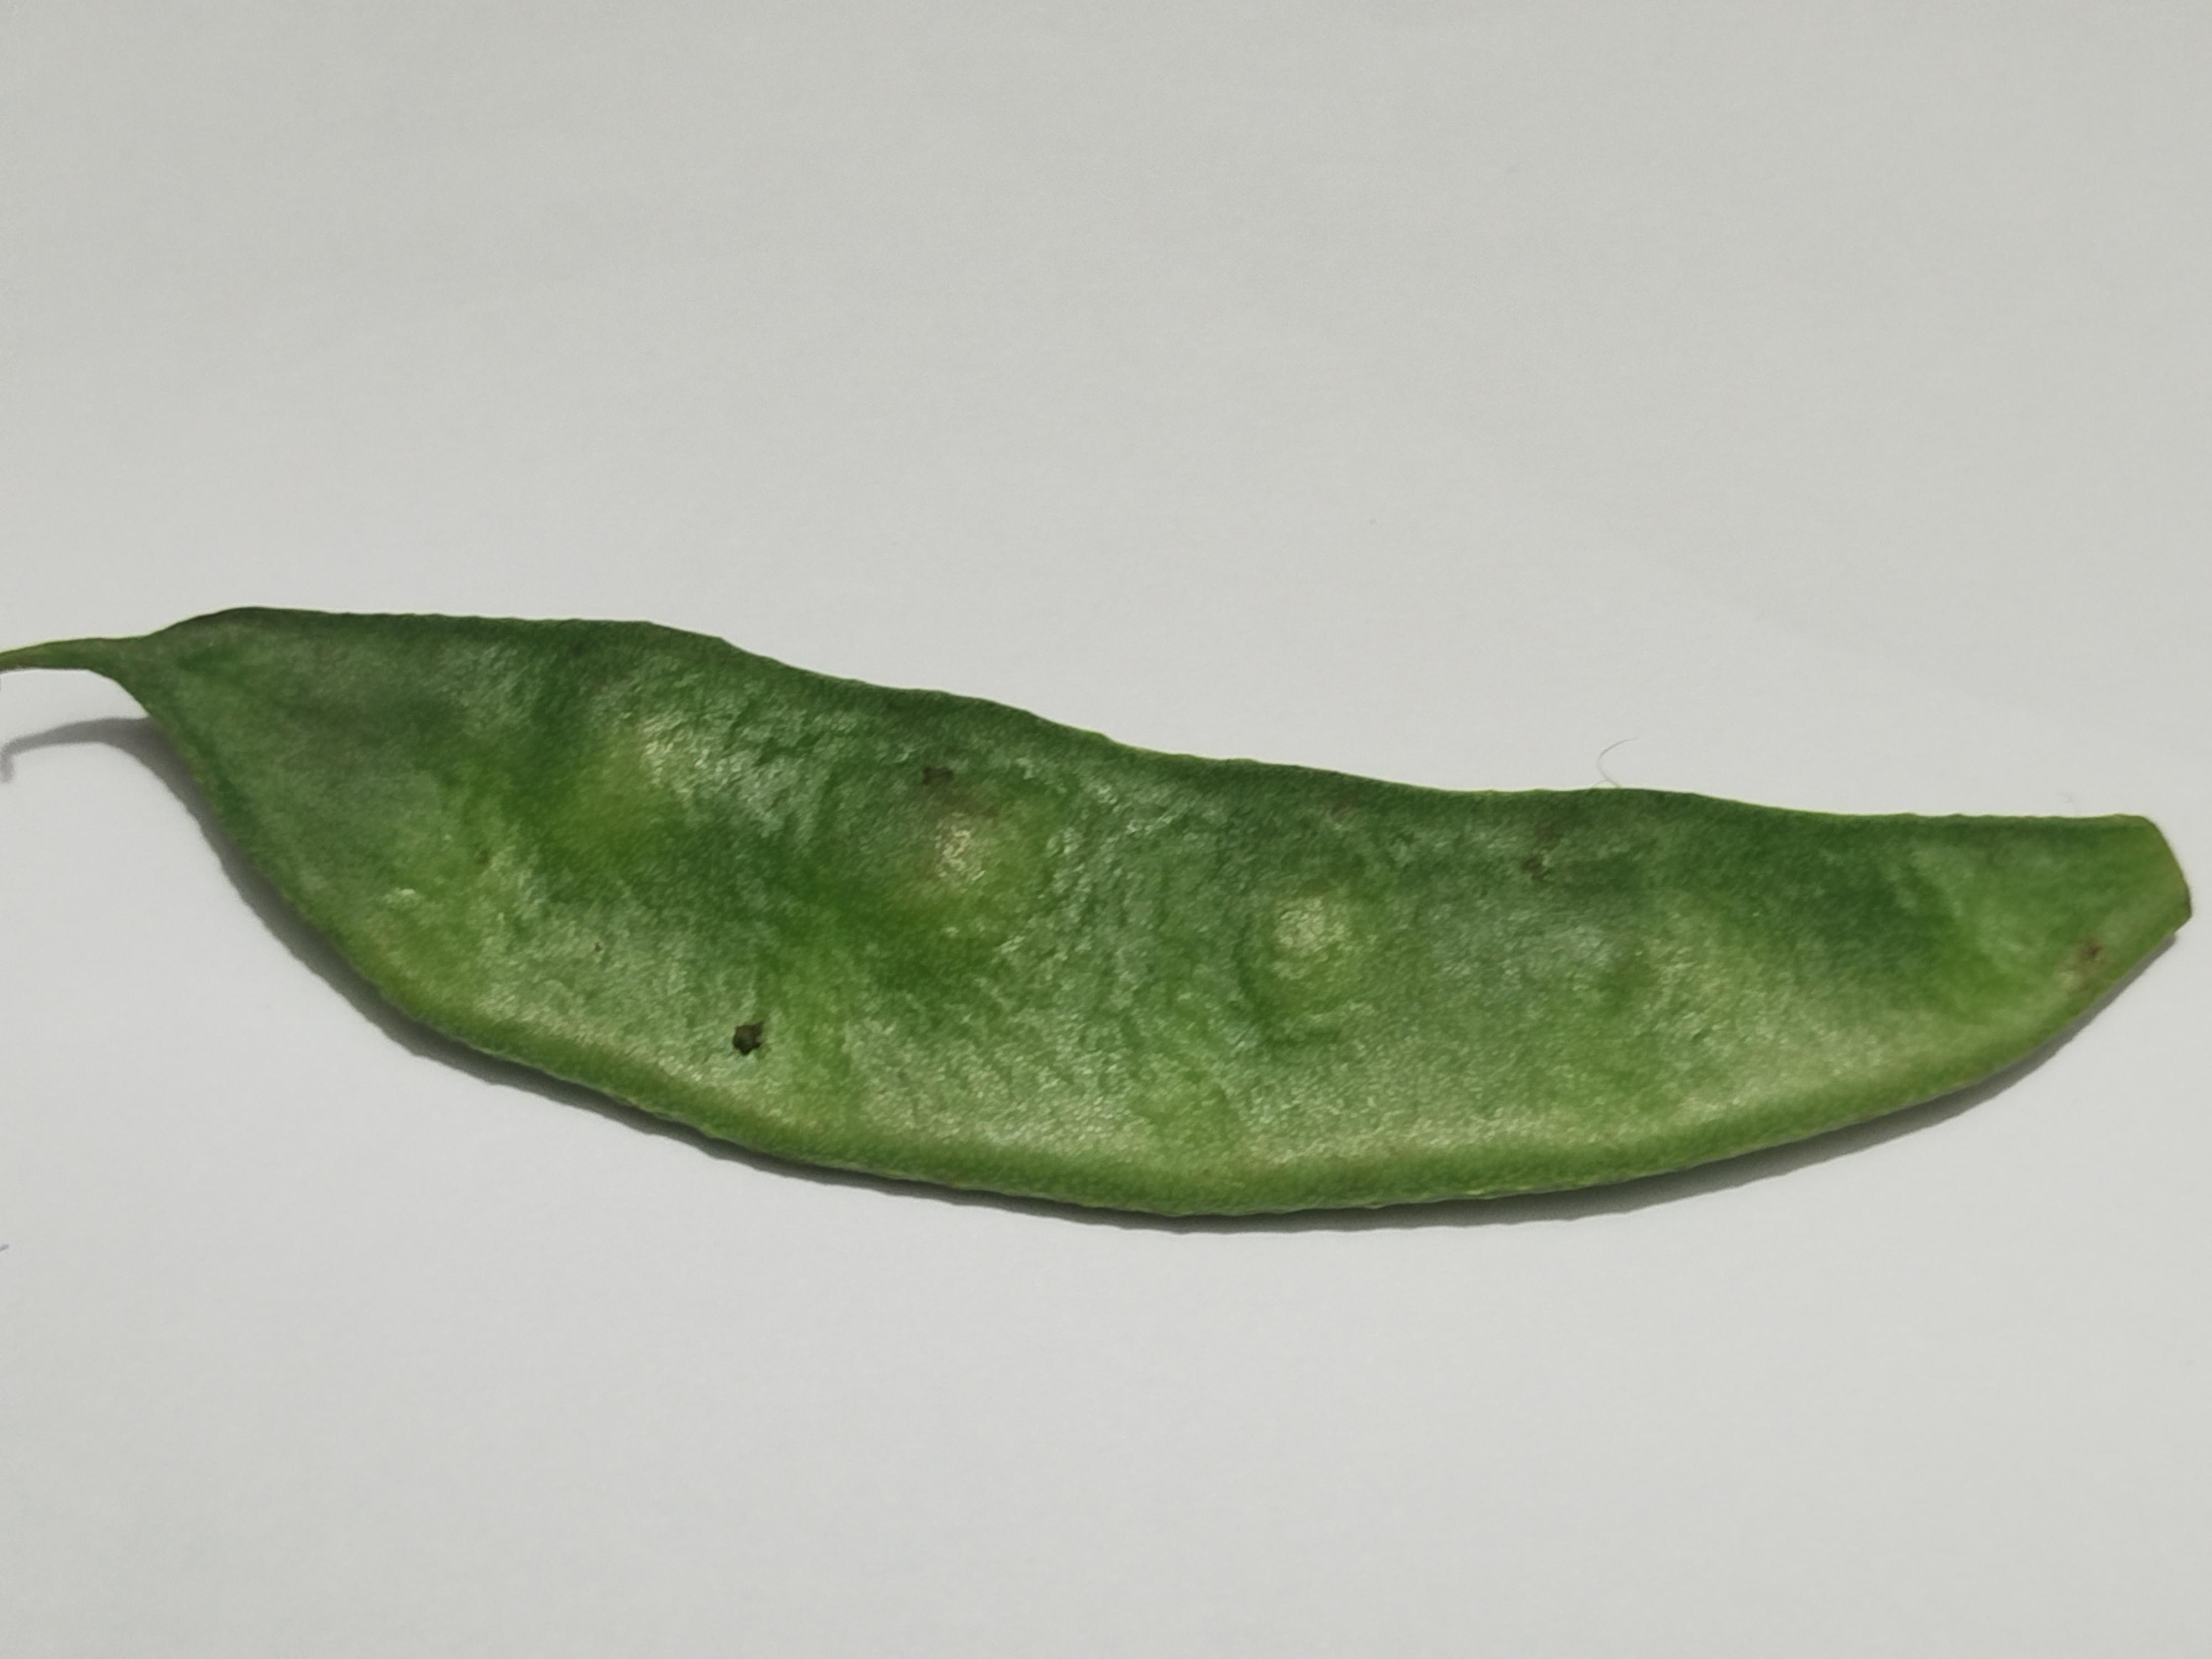
Label: Bean